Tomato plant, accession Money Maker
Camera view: tilt-top (135 deg); turntable rotation: 0 degrees
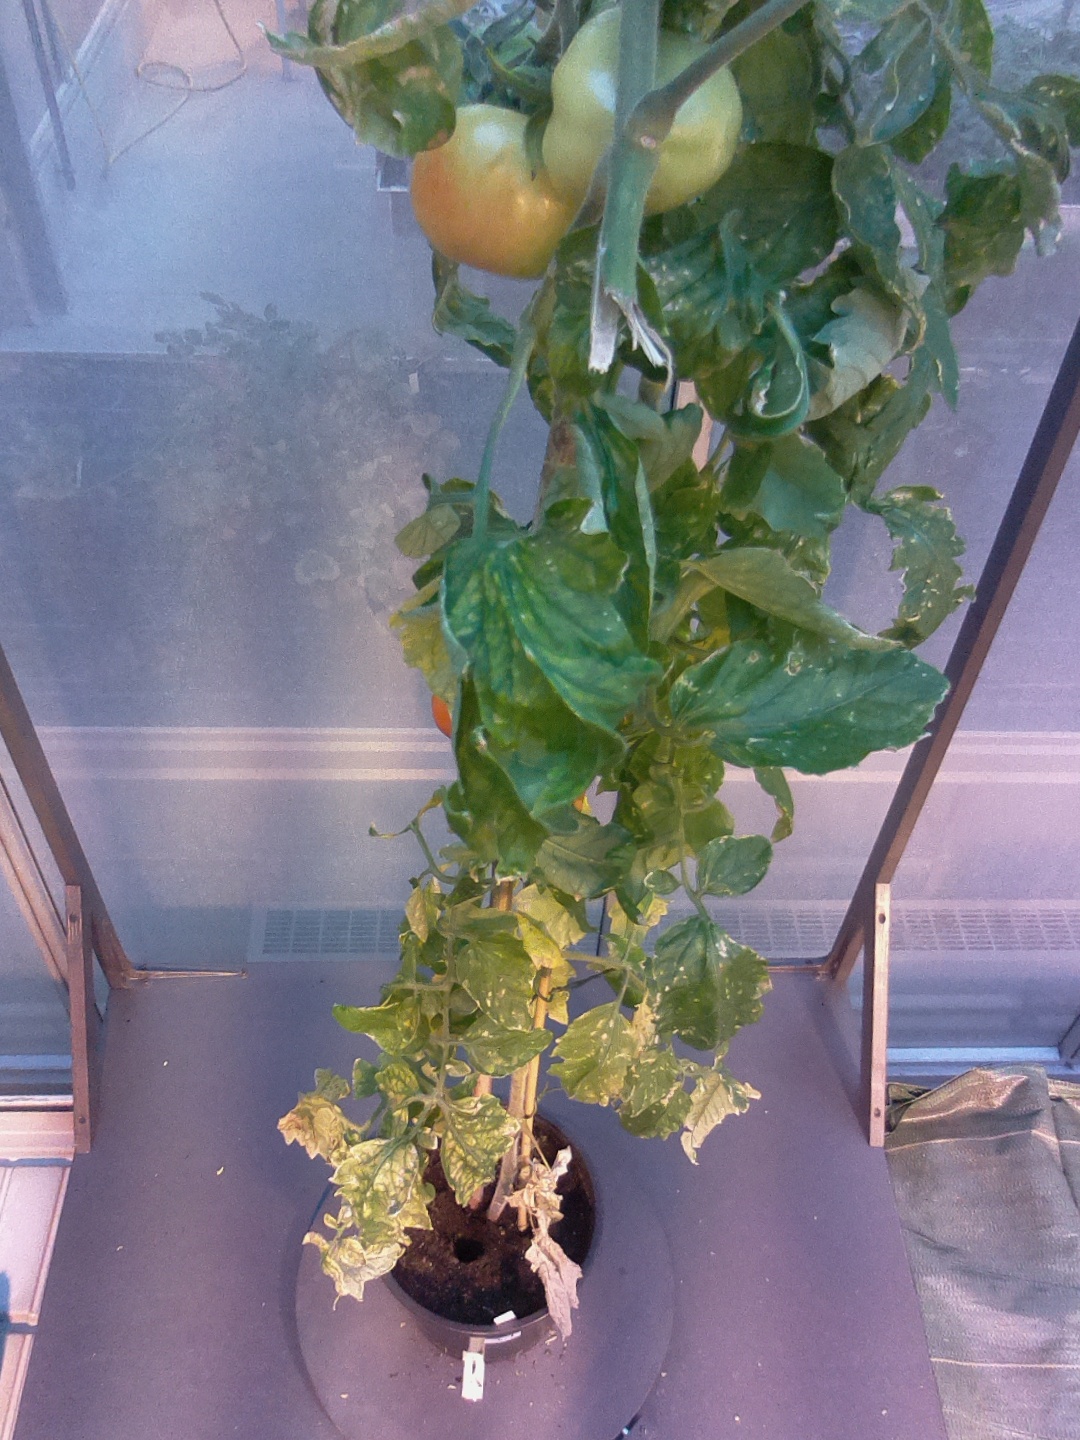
BBCH growth stage 80: fruits start showing typical ripe color (orange -> red)